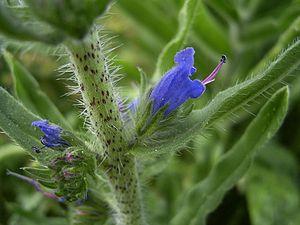
Un indumentum est la couverture de poils que l'on observe chez certains insectes, ou de trichomes chez les plantes.